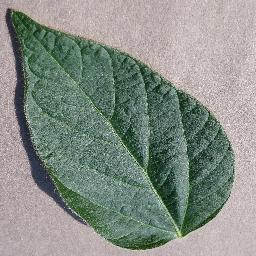
Label: Soybean___healthy